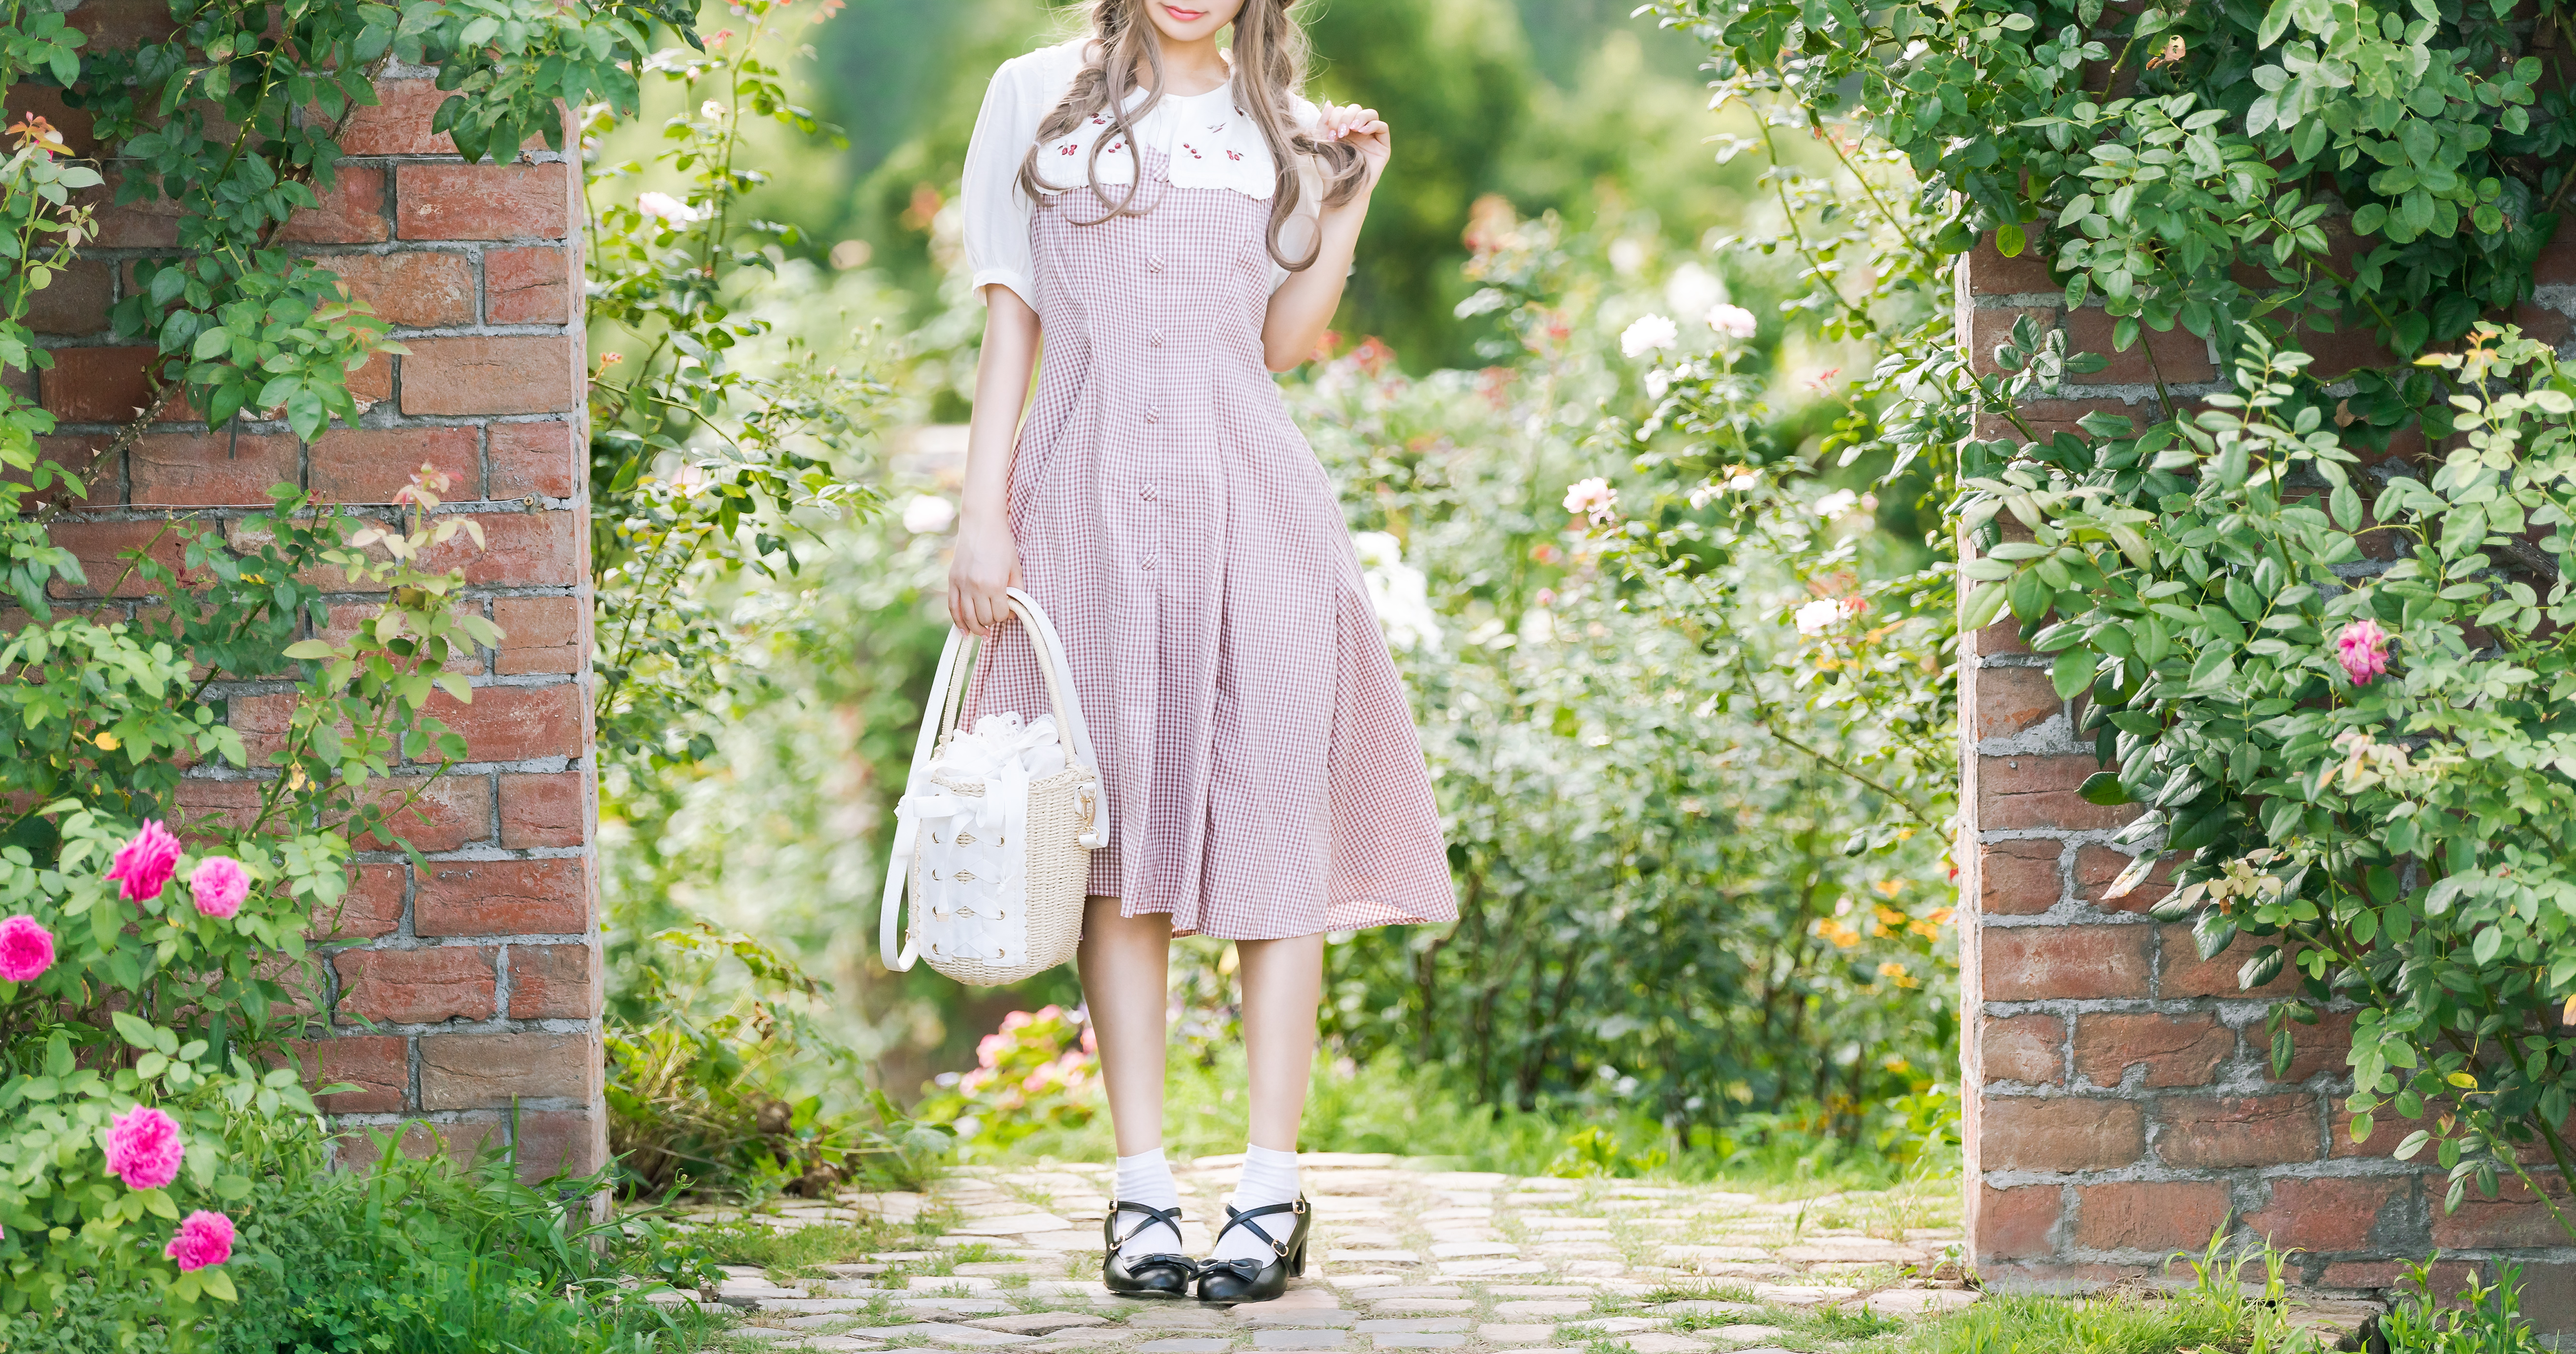
woman, clothing, dress, photograph, pink, footwear, fashion, street fashion, grass, summer, shoulder, spring, shoe, outerwear, pattern, day dress, lawn, waist, sleeve